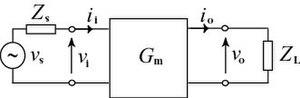
Amplificateur transconductance